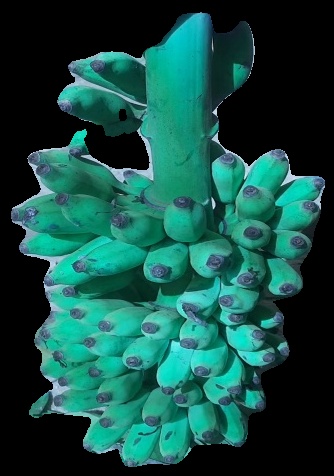
Variety: elakki-bale
Grade: grade3